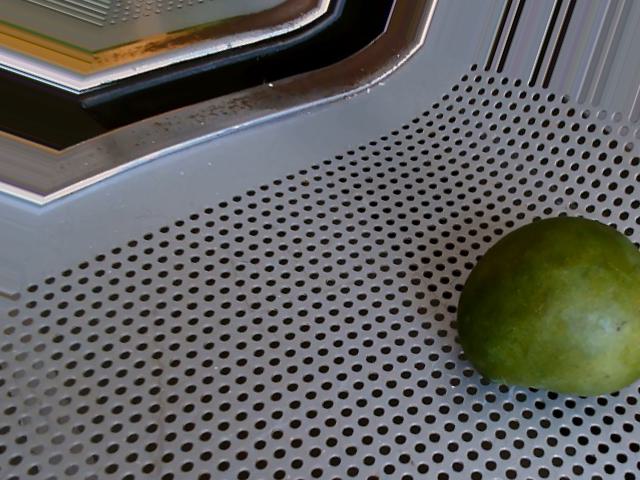
Label: Raw_Mango